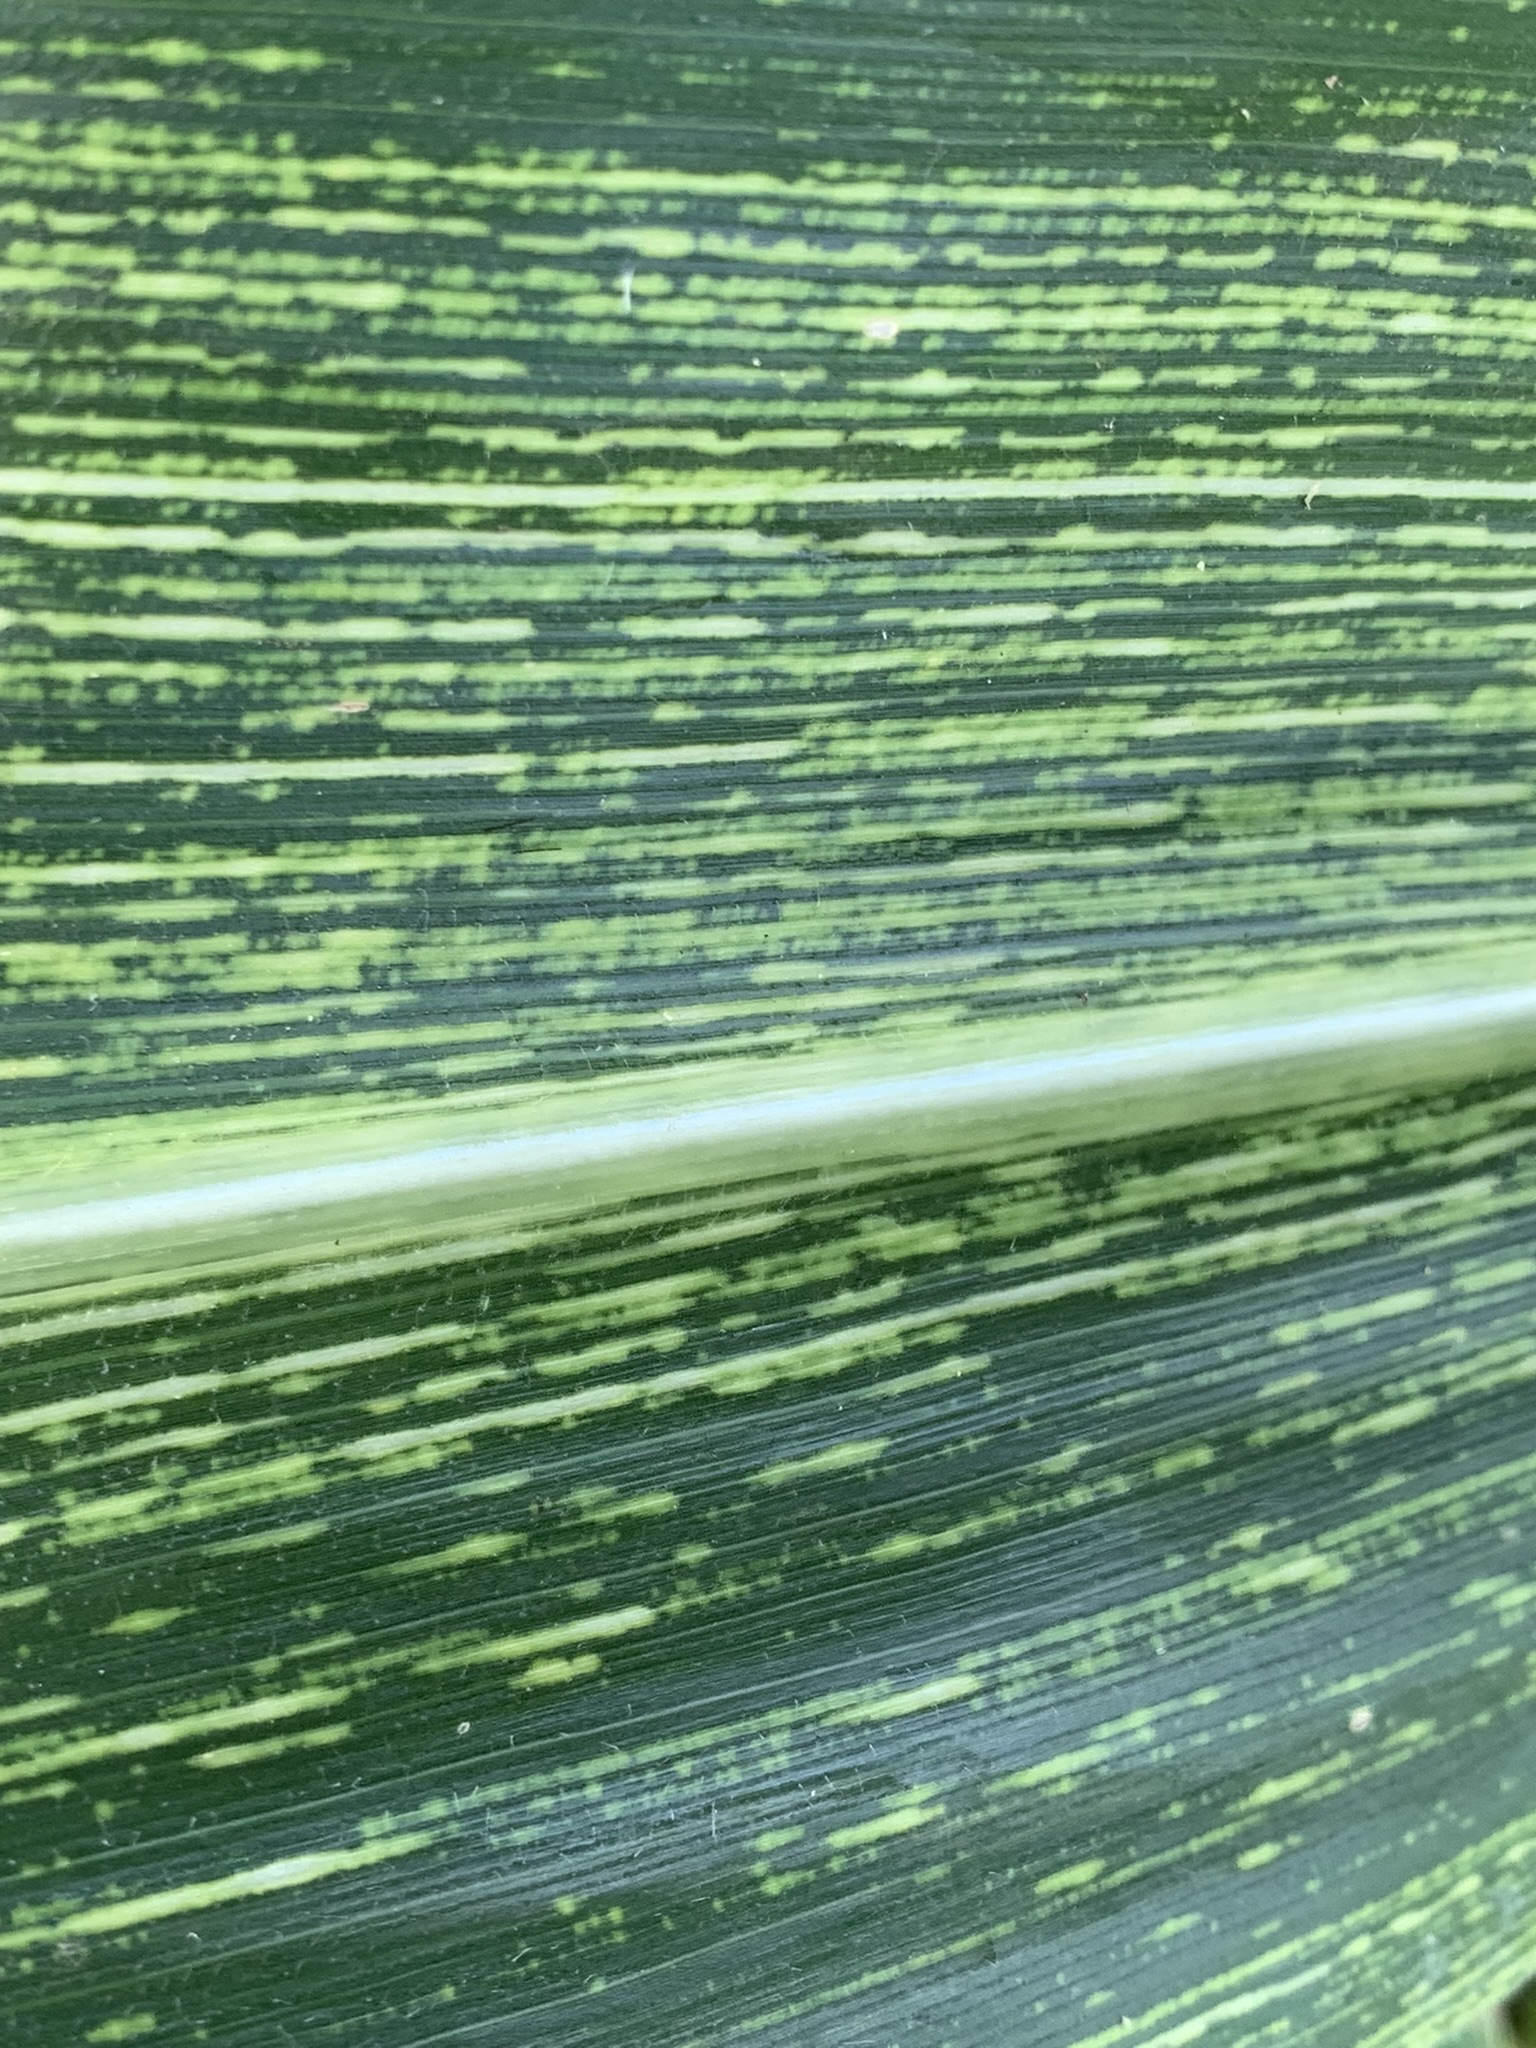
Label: MSV